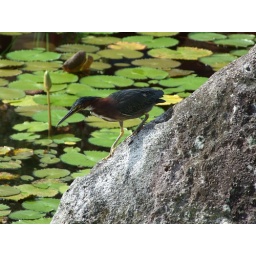
This bird was stalking the fish in the China Pavillion pond